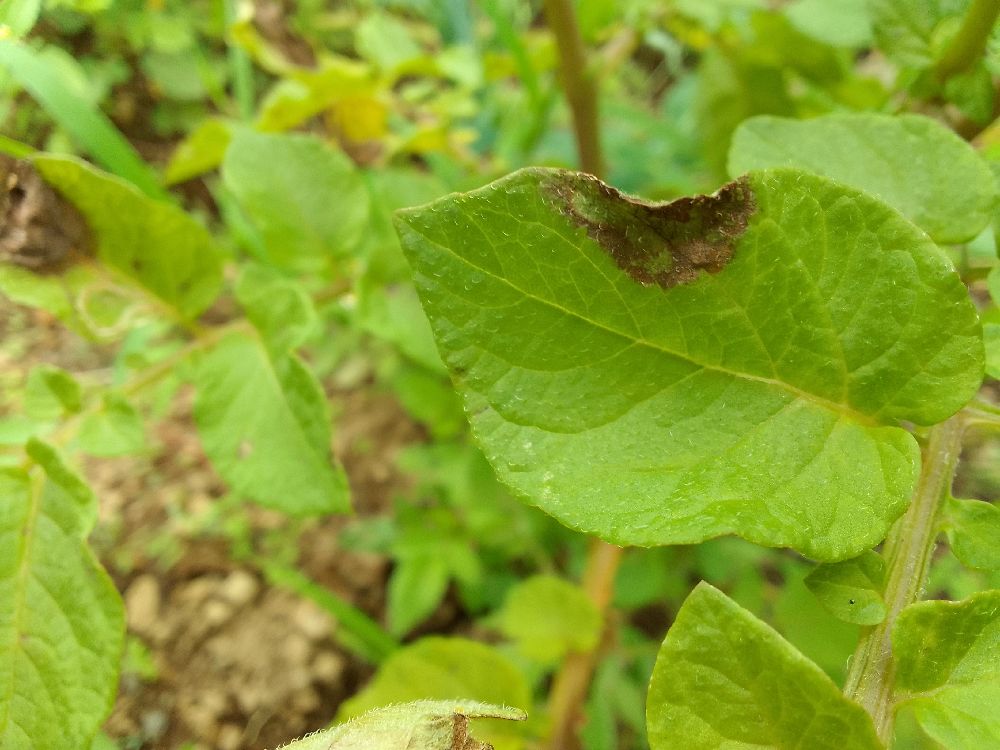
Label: Late blight